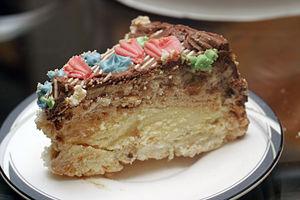
Kiev est la capitale et la plus grande ville d'Ukraine. C'est aussi le chef-lieu de l'oblast de Kiev et l'une des plus anciennes villes de Ruthénie. Elle comptait 2 887 974 habitants en 2015.